Freelance (2023 film)

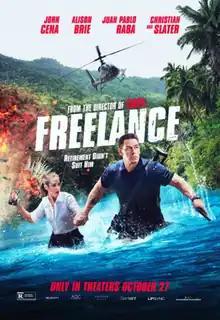
Theatrical release poster

Freelance is a 2023 American action comedy film directed by Pierre Morel and written by Jacob Lentz in his feature writing debut. It stars John Cena, Alison Brie, Juan Pablo Raba, and Christian Slater.